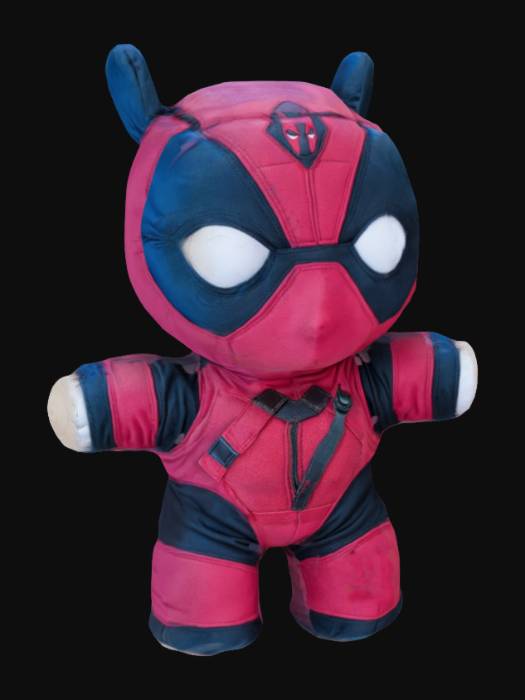
미적 점수 (1~10점): 4